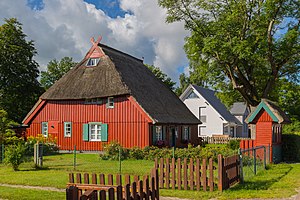
Theodor Schultze-Jasmer / Liv og gerning
Eschenhaus, maleren Theodor Schultz-Jasmers hjem i Prerow.
Theodor Schultze-Jasmer var en tysk maler, grafiker og fotograf.